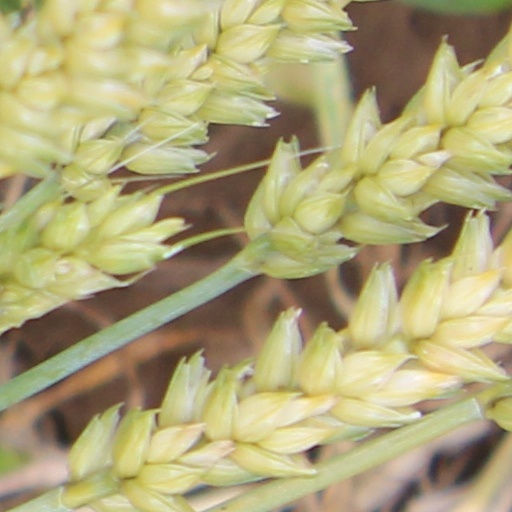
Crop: wheat